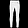
Label: Trouser